Olympian Gods (DC Comics)

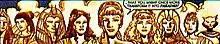
Goddesses (l to r): Mammitu, Demeter, Isis, Athena, Artemis, Aphrodite, Neith, Hestia and Bast.

With the appearance of the Bana-Mighdallian Amazons, the Olympians faced a new prospect. Though devout Amazons, these newest citizens of Themyscira do not worship the Greek gods. Renouncing them millennia ago, the tribe instead worship a combination of Egyptian and middle eastern deities. The central gods worshipped by the desert Amazons are: Isis (wisdom and magic), Mammitu (judgement bringer), Bast (nature and feminine), and Neith (mother figure and protection). These gods followed the Bana-Mighdallian Amazons to Themyscira where they continued to be worshipped. Facing the situation with hands tied, both pantheons agreed to integrate themselves with each other for the benefit of their people. Though these new gods do not reside on Olympus, they are treated with diplomacy when called to aid the Amazons in a united godly role. Despite the gods mentioned being part of the inner-circle of deities in the Bana's belief system, less significant gods have been shown to be part of their godly pantheon as well such as Sekhmet (war god), Thoth (their only known male god) and possibly Ishtar (love goddess). The gods of Bana-Mighdall proved their loyalty to the Olympians by aiding the Greek gods in battle when the war gods Sekhmet and Ares previously devised a coup on Olympus. Wonder Women had two mothers.